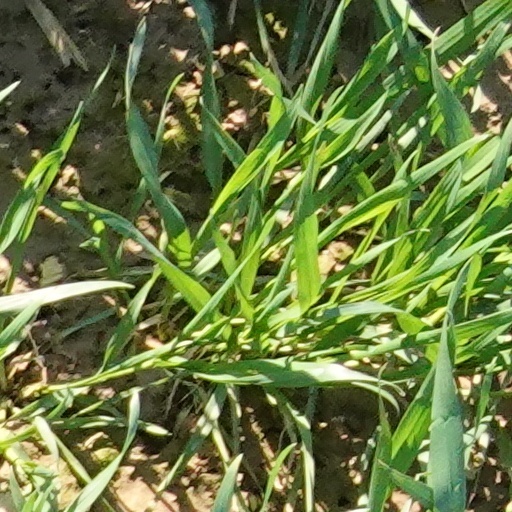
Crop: wheat